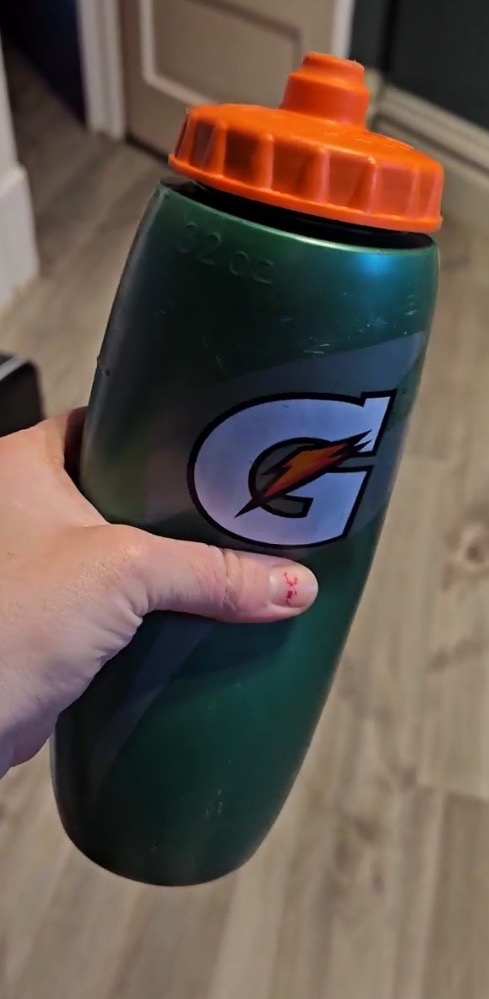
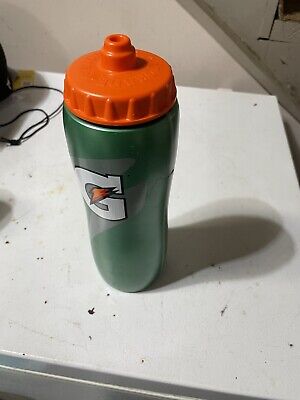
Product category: misc
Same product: yes